Answer in natural language. Considering the relative positions, is framed mountain landscape photo above or below brown colour  countertop lx? Choose between the following options: above or below
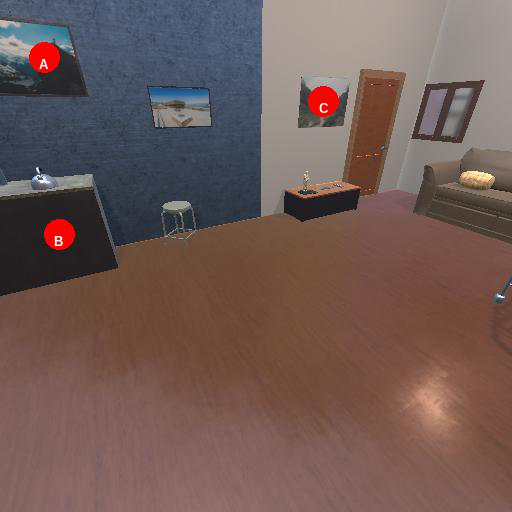
<answer>above</answer>